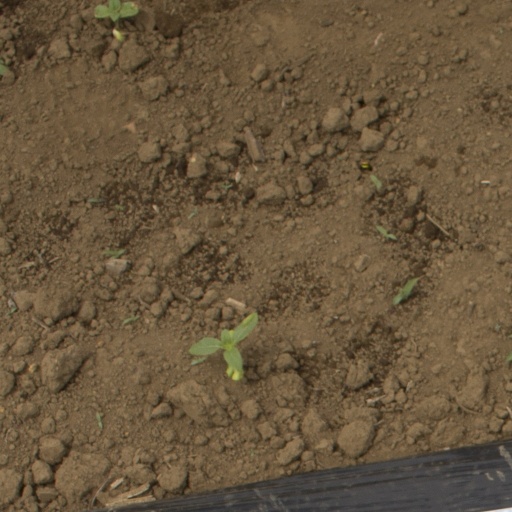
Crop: Jerusalem artichoke